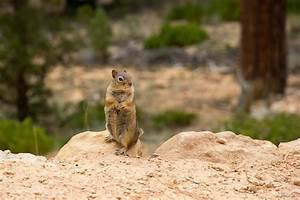
Label: scoiattolo